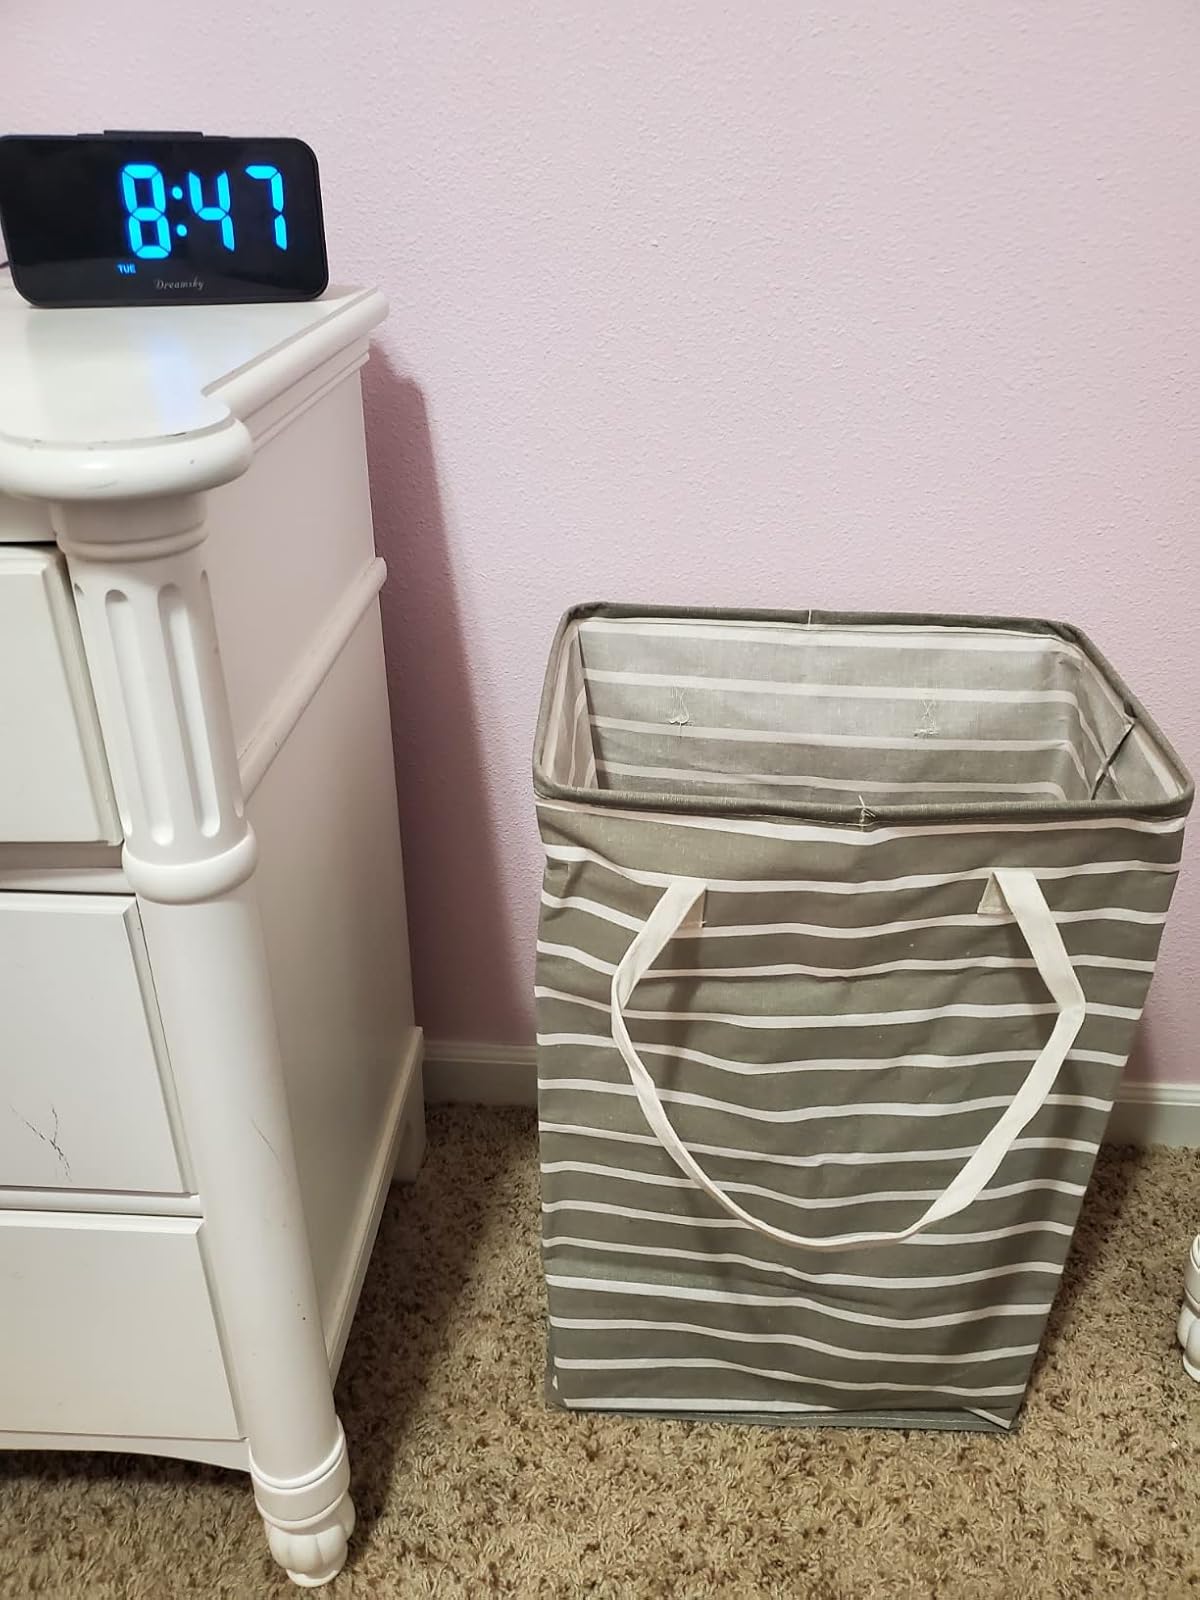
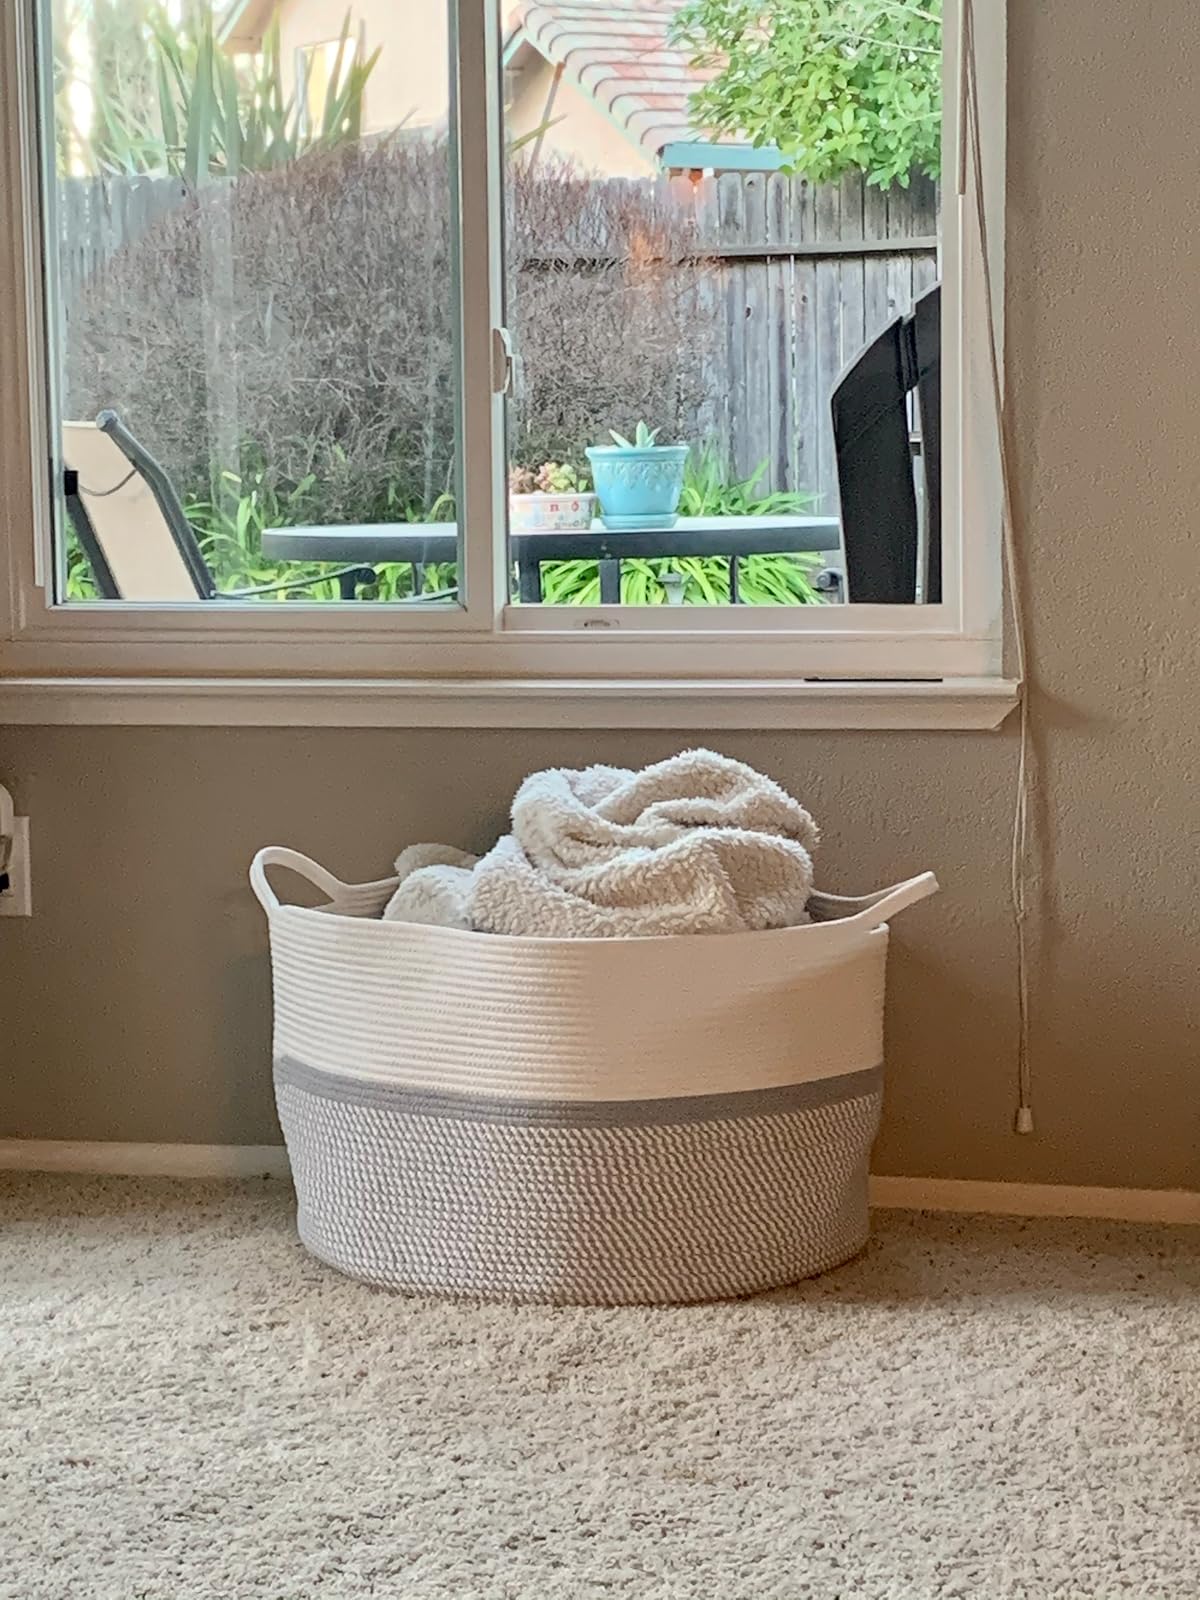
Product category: items_hamper
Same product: no